Beet Sugar Factory (Glendale, AZ)

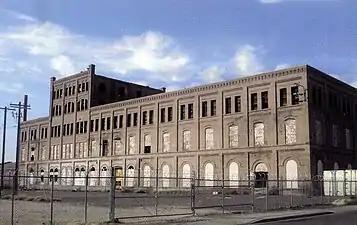

The Beet Sugar Factory was built between 1903 and 1906 to produce the sugar beets being grown in the Glendale area around the time. The area's soil was considered prime for agriculture and federal reports stated that sugar beets would be a good crop to grow in the area. The building closed in 1986, and has not re-opened since despite attempts.